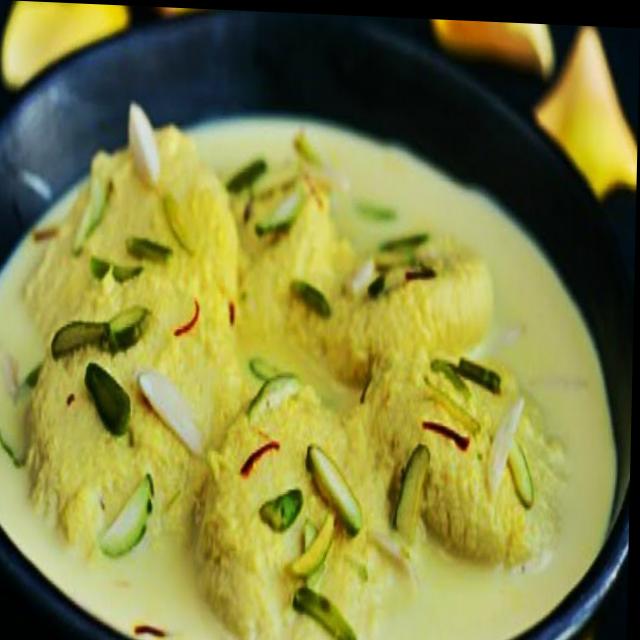
Dish: ras_malai